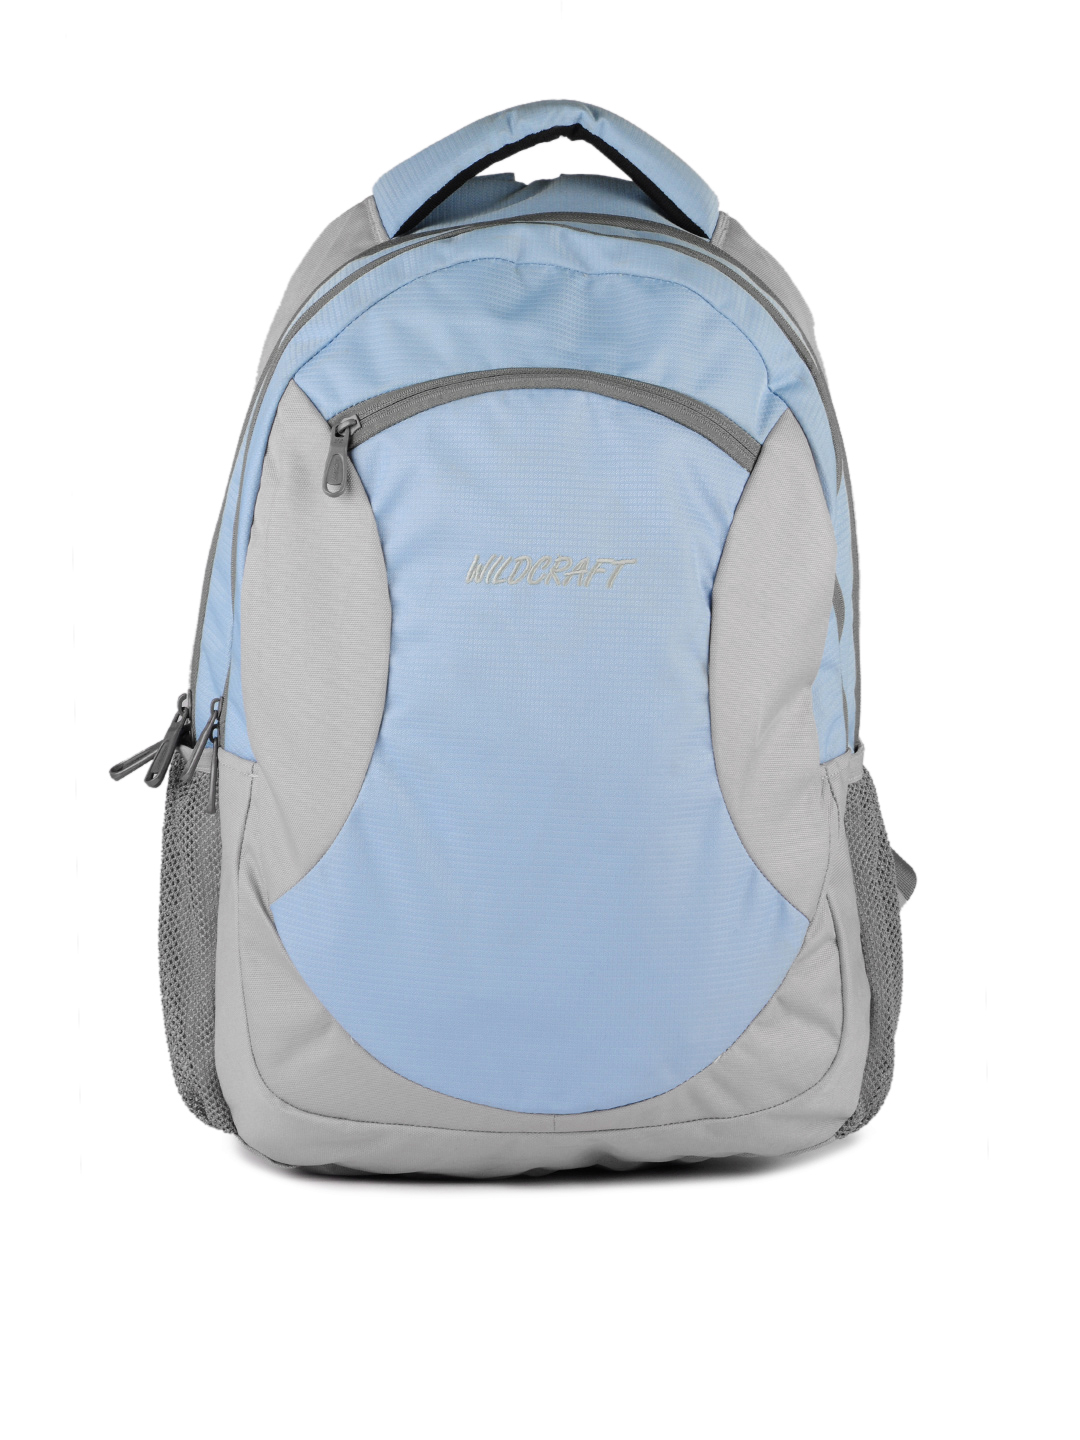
Wildcraft Unisex Blue & Grey Forerunner Backpack
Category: Accessories / Bags / Backpacks
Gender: Unisex
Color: Blue
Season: Spring 2013
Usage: Casual